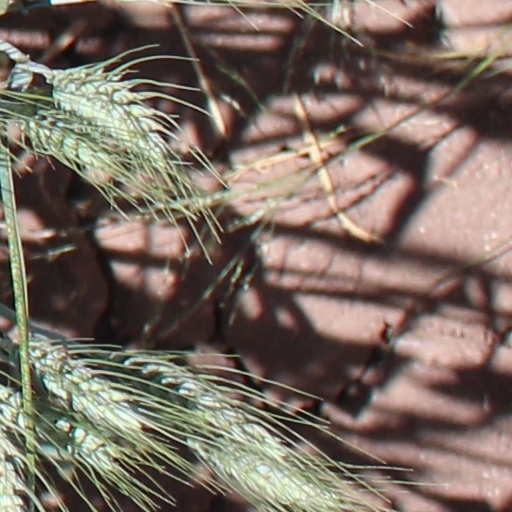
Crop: wheat